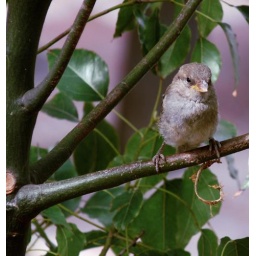
Sparrow in the tree in front of my balcony :) Feeling a little bit better, but missing her A LOT.